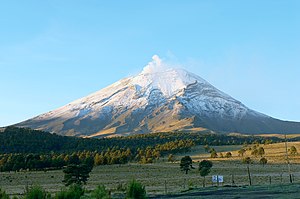
Mexicos geografi / Landformer / Bjerge
Vulkanen Popocatépetl
Mexicos geografi beskriver landområderne til de forenede mexicanske stater. Det totale landområde er 1.972.550 km², hvor 2.5% består af vand. Mexico består af i alt 31 delstater og 1 føderalt distrikt. Landet befinder sig på det nordamerikanske kontinent og grænser til USA i nord og til Belize og Guatemala i syd. Nordmexico er præget af ørken mens det er frugtbart længere mod syd. Syd for ørkenen befinder det frugtbare område Bajío sig. Dette strækker sig fra kyst til kyst mellem byerne Guadalajara, León og Querétaro. Det centrale højland længere mod syd er præget af vulkaner. Her finder man det transmexicanske vulkanbælte som strækker sig 900 kilometer fra vest mod øst i Mexico og som også populært kaldes for "Sierra Nevada" på grund af de snedækkede bjergtoppe. Blandt de aller mest kendte vulkaner finder man Citlaltépetl og Popocatépetl. Længere mod syd finder man store områder med tropisk regnskov.